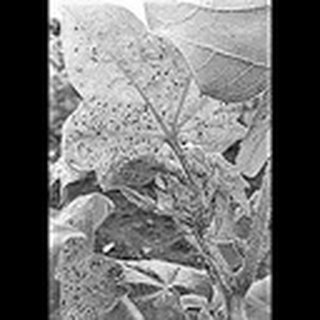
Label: cotton_aphids